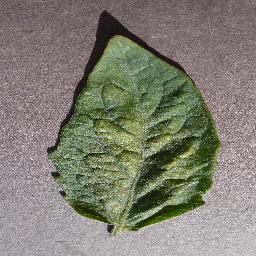
Label: Tomato___Spider_mites Two-spotted_spider_mite